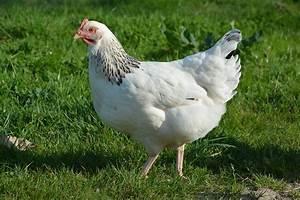
chicken